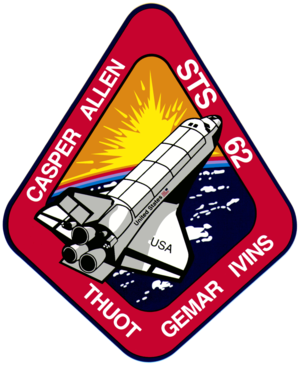
STS-62
STS-62 var Columbias 16. rumfærge-mission.